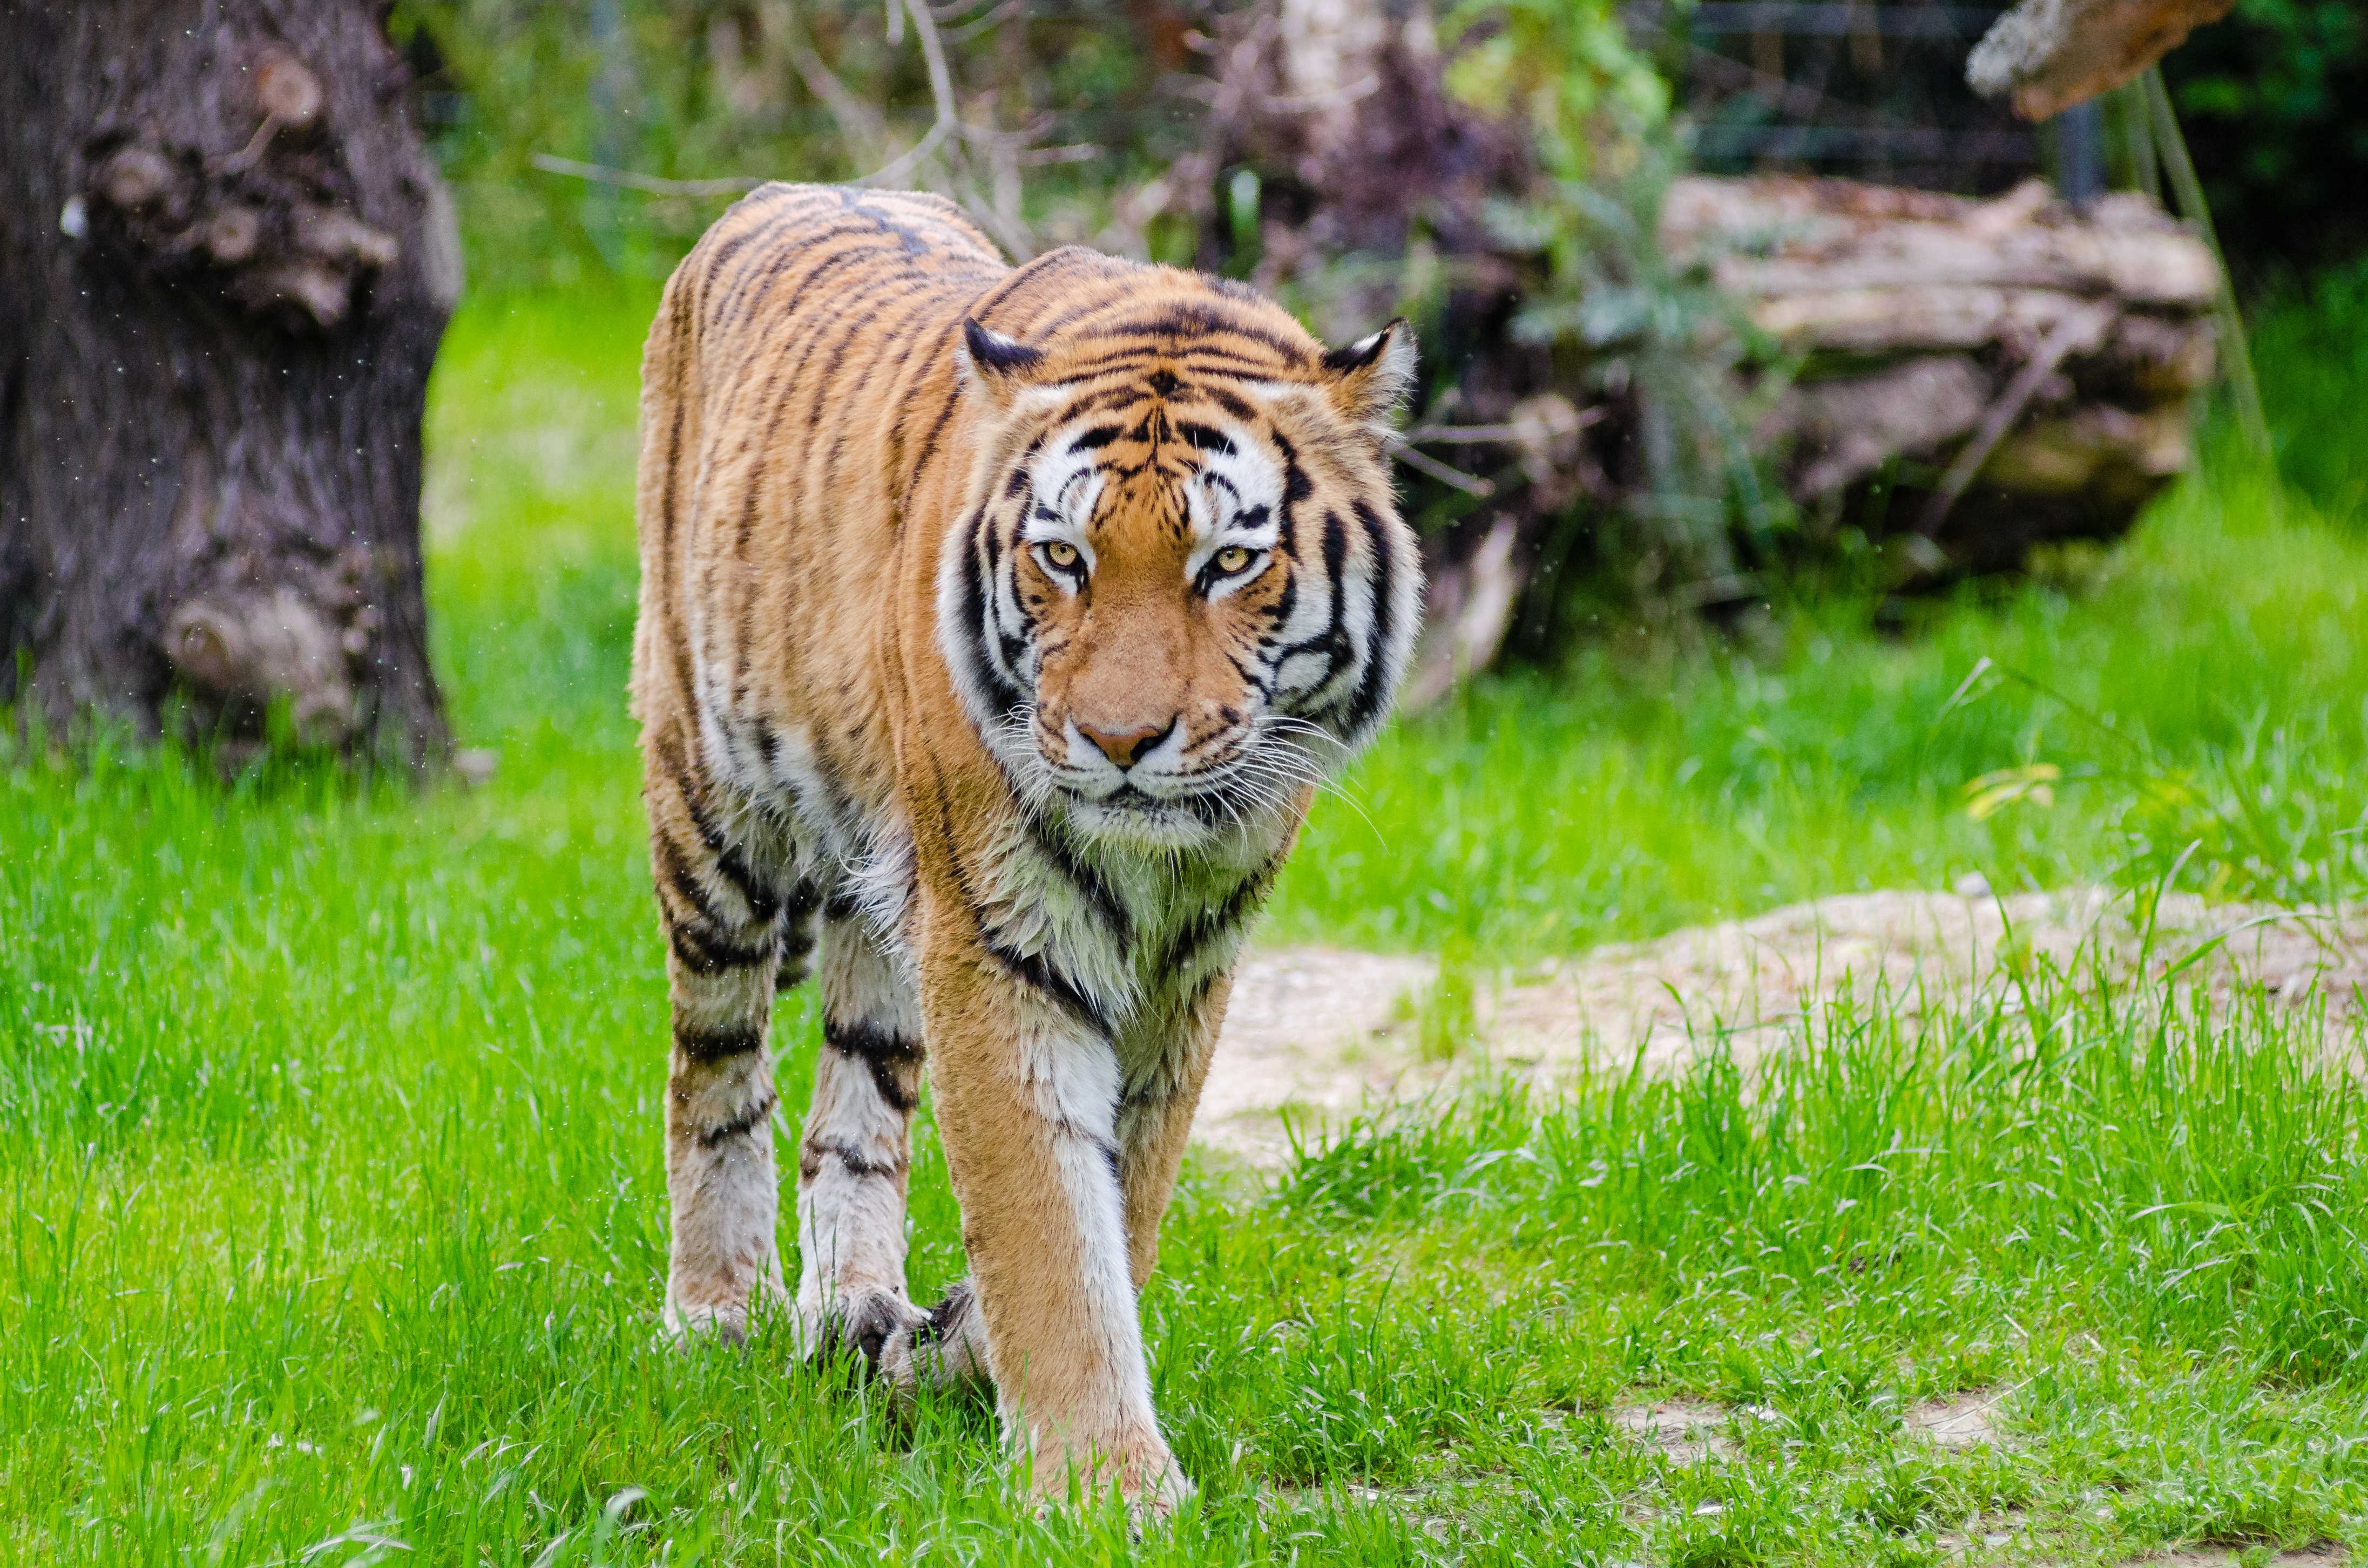
grass, blur, animal, wildlife, zoo, fur, jungle, cat, feline, mammal, fauna, big cat, wild animal, whiskers, tiger, carnivore, safari, big cats, cat like mammal